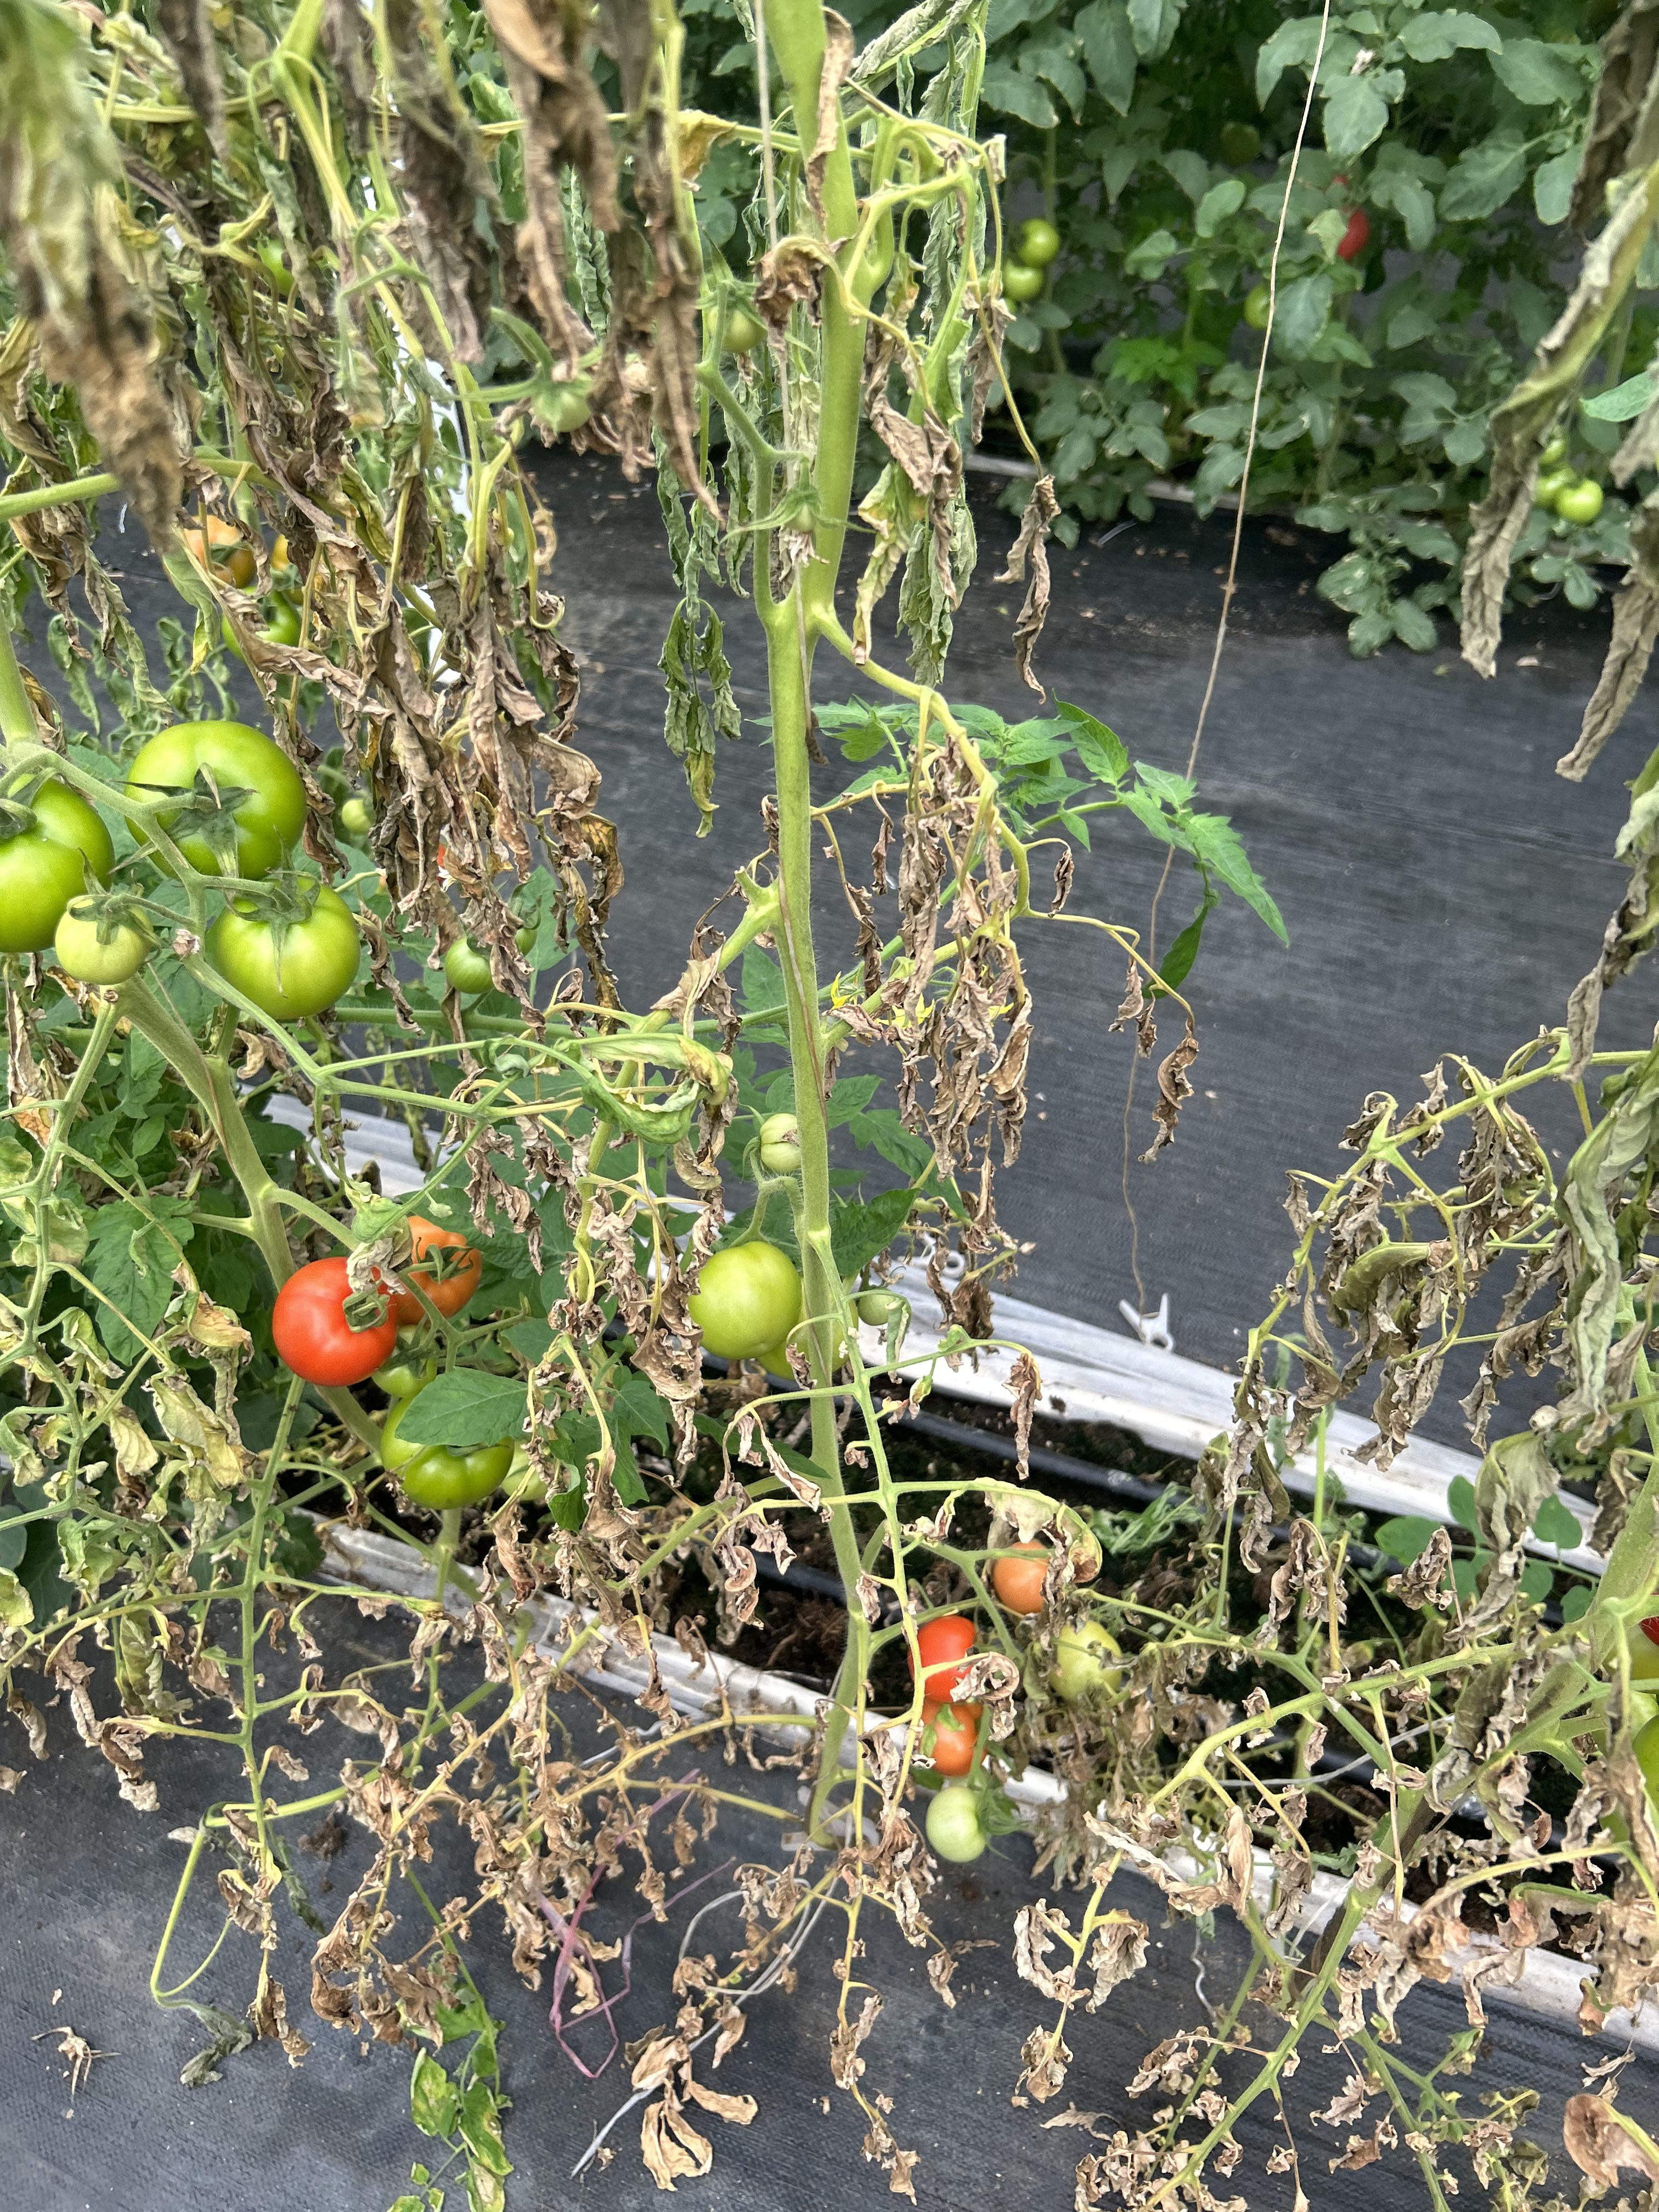
Disease: Wilt